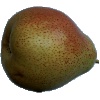
Label: pear_forelle